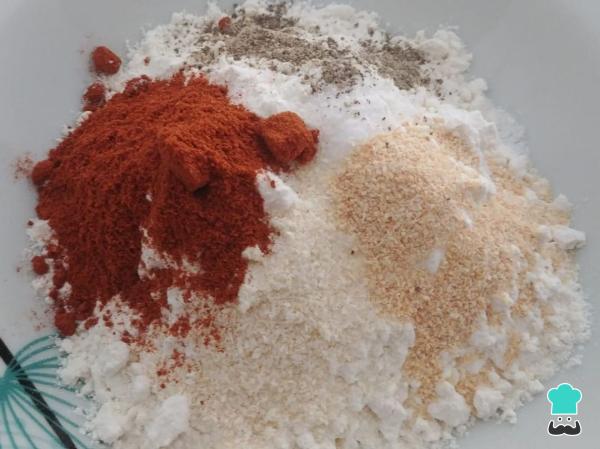
En otro bol mezcla la harina con la pimienta, el pimentón y el ajo en polvo y la cebolla en polvo.